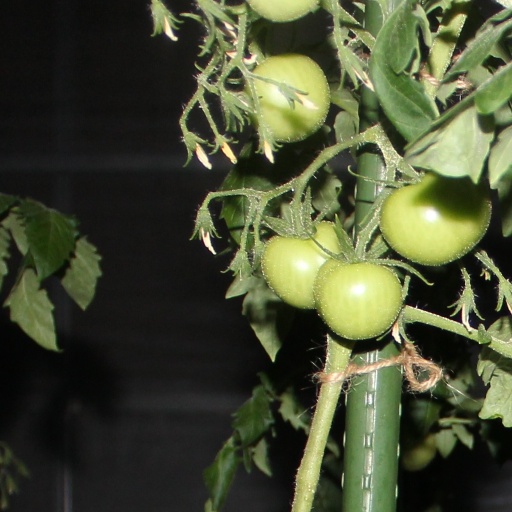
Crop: tomato